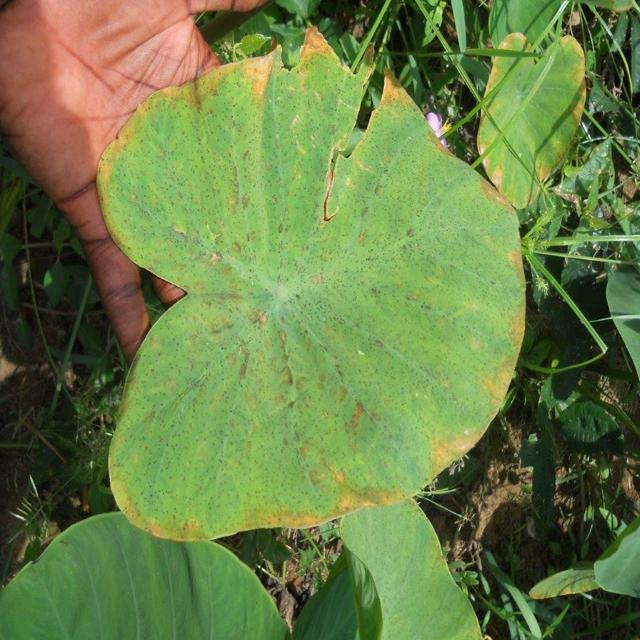
Label: Mid_Blight